Lou Banach

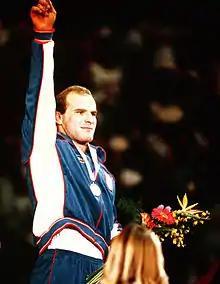
Banach in 1984

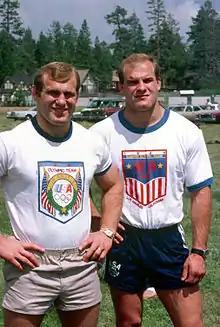
Lou Banach (right) with his twin brother Ed Banach (left), August 1984

Ludwig David "Lou" Banach (born February 6, 1960) is an American athlete who won a gold medal in wrestling in the 1984 Summer Olympics in Los Angeles. He was noted with his fraternal twin brother Ed Banach for both winning gold medals in freestyle wrestling at the same Olympics.